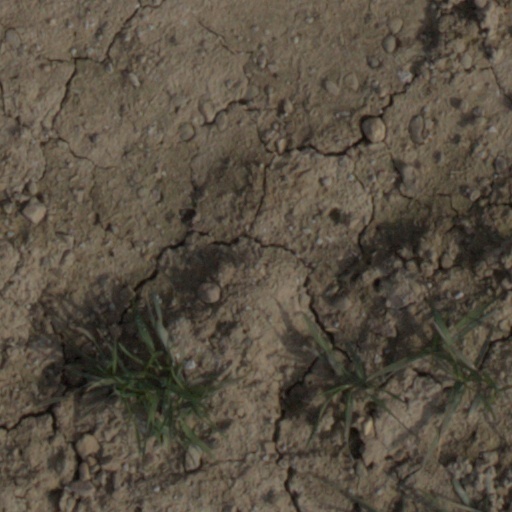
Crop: wheat